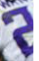
Number: 2